Churches of the Holy Archangels, Carei

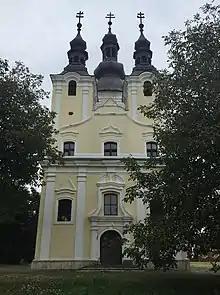
Greek-Catholic church

The church located at #13 is Greek-Catholic. The town's first inhabitants of that denomination were "hajduk"s who settled there in the late 17th century, guarding the fortress on behalf of the Károlyi family. In the early 18th century, Sándor Károlyi assigned an area for the "hajduk"s to settle; later, Romanian families from surrounding villages noticeably increased the Greek-Catholic population. The community first built a wooden church in the 1720s, and another in 1736. As the Romanian and Ruthene parishioners disagreed over joint usage, the latter built a new church in 1737–1739. The Ruthenes continued to attend the wooden church until the stone building was completed.